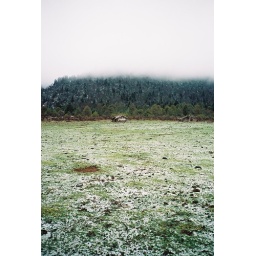
this is a small pasture in the half way up the hill